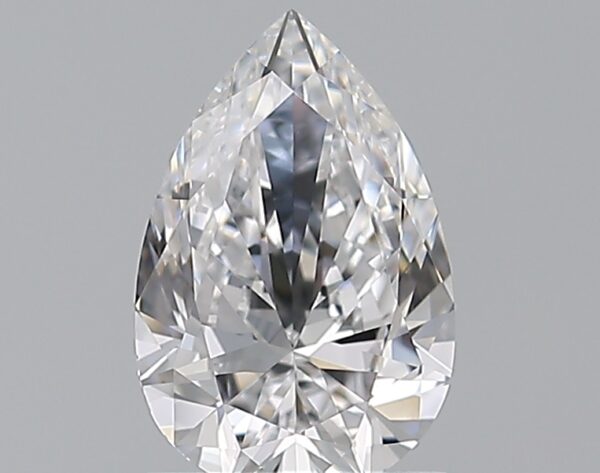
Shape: pear
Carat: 0.9
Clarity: IF
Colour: D
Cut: EX
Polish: EX
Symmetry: EX
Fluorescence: F
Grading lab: GIA
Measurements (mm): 8.32 x 5.46 x 3.22